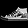
Label: Sneaker